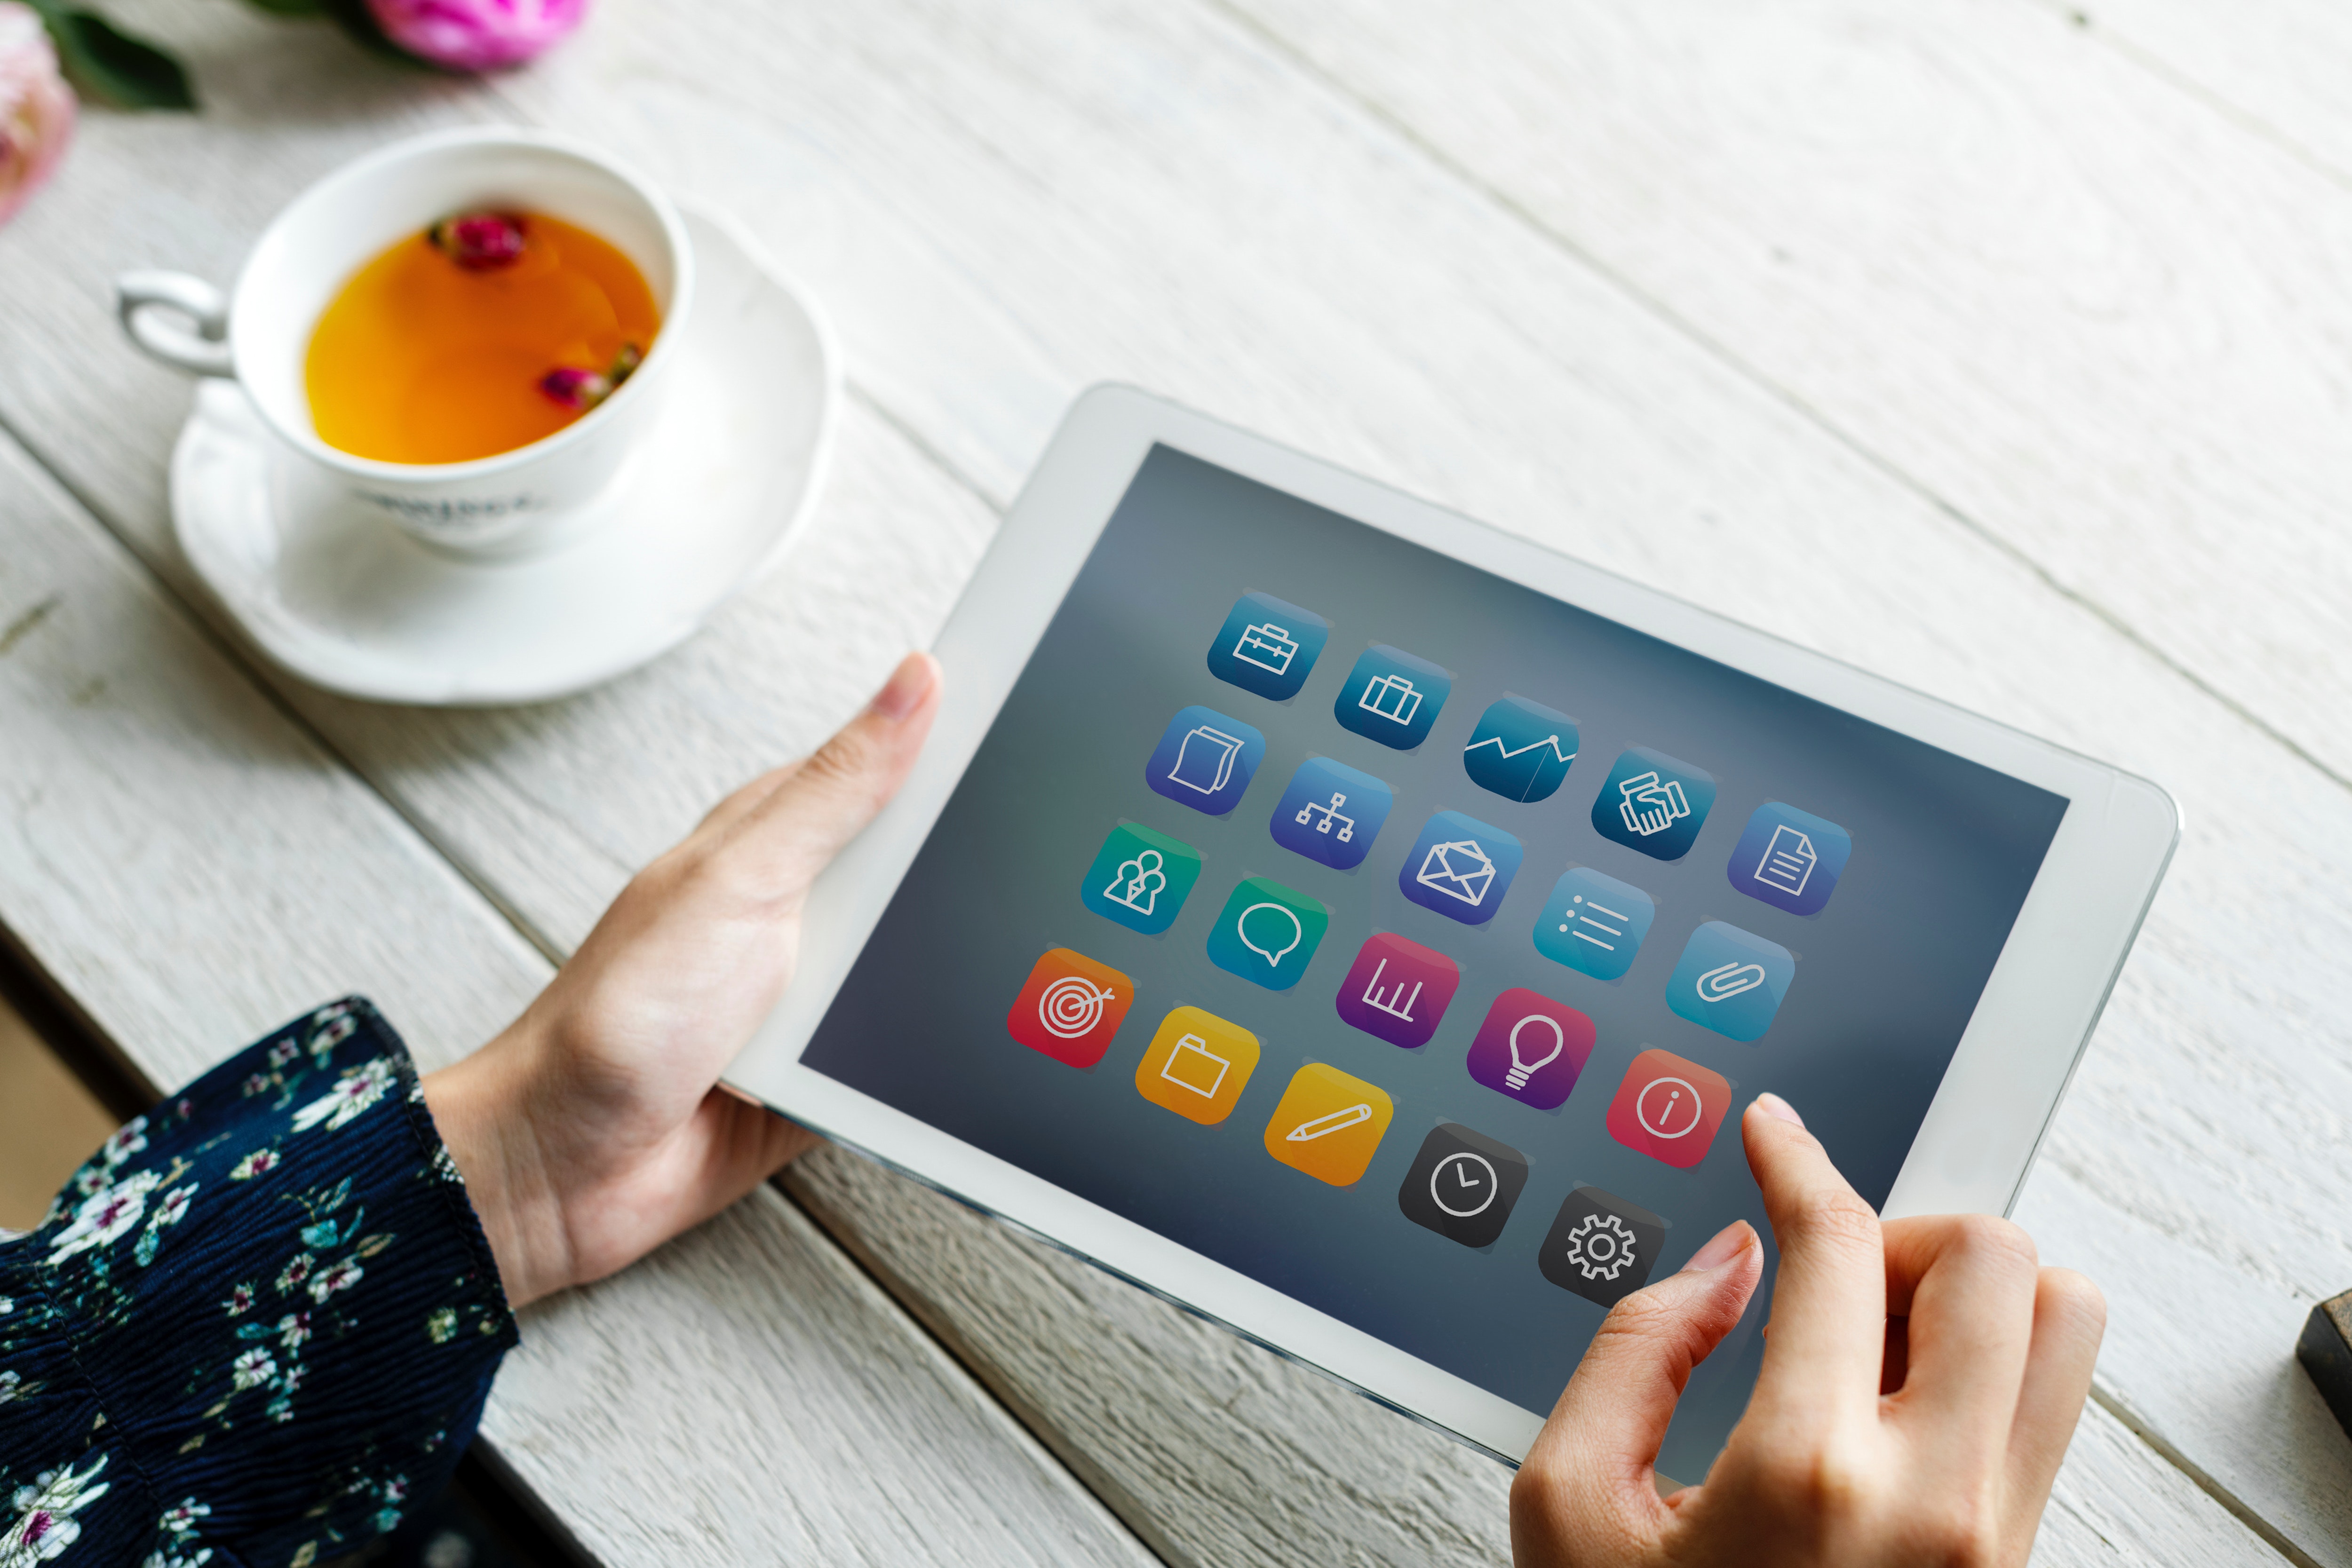
ipad, gadget, tablet computer, electronic device, technology, hand, calculator, finger, communication device, smartphone, portable communications device